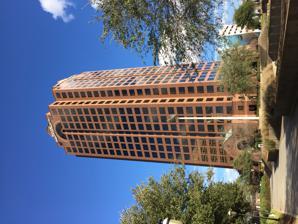
Building: Dominion Tower (Norfolk)
Country: United States of America
Year built: 1987
This article relies largely or entirely on a single source . Relevant discussion may be found on the talk page . Please help improve this article by introducing  citations to additional sources . Find sources: "Dominion Tower" Norfolk – news · newspapers · books · scholar · JSTOR ( January 2016 ) Office in Norfolk, Virginia Dominion Tower View of the tower from over the Elizabeth River. General information Status Completed Type Office Location 999 Waterside Drive Norfolk , Virginia 23510 Coordinates 36°50′35.5″N 76°17′16″W / 36.843194°N 76.28778°W / 36.843194; -76.28778 Opening 1987 Height Roof 340 ft (100 m) Technical details Floor count 26 Design and construction Architect(s) HKS, Inc. Dominion Tower is one of the distinctive and recognizable features of Downtown Norfolk , Virginia , United States . Once the tallest building in the Hampton Roads metro area, it is now the tallest building in the City of Norfolk , having been surpassed by the mid-2000s construction of the Armada Hoffler Tower and Westin Virginia Beach Town Center tower in neighboring Virginia Beach . The 26 story tower was named after the state of Virginia's nickname: "The Old Dominion". The tower's completion and opening took place in 1987. Today, various corporations have offices in the building. In late 2016, Bank of America moved its regional headquarters and affixed its signage to the building, replacing the signage of Bank of Hampton Roads , which relocated its headquarters to Virginia Beach in 2012 but maintained a branch in the building. See also List of tallest buildings in Norfolk, Virginia List of tallest buildings in Virginia Norfolk, Virginia External links The Dominion Tower (official page) Archived 2011-03-15 at the Wayback Machine [1] [usurped] References